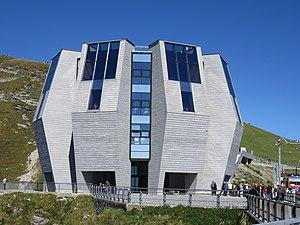
Le Monte Generoso est une montagne des Alpes lépontines situé à la frontière entre la Suisse et l’Italie. Sa cime est divisée entre la commune italienne de San Fedele Intelvi et la commune suisse de Rovio et accueille un observatoire géré par le Groupe insubrique d'astronomie. La zone est classée à l’Inventaire fédéral des paysages, sites et monuments naturels d'importance nationale.
Mario Botta, né le 1ᵉʳ avril 1943 à Mendrisio, dans le canton du Tessin, est un architecte suisse. Architecte suisse de premier plan, il est installé à Lugano au Tessin. De renommée internationale, il a réalisé de nombreuses œuvres en Europe, au Japon, aux États-Unis…